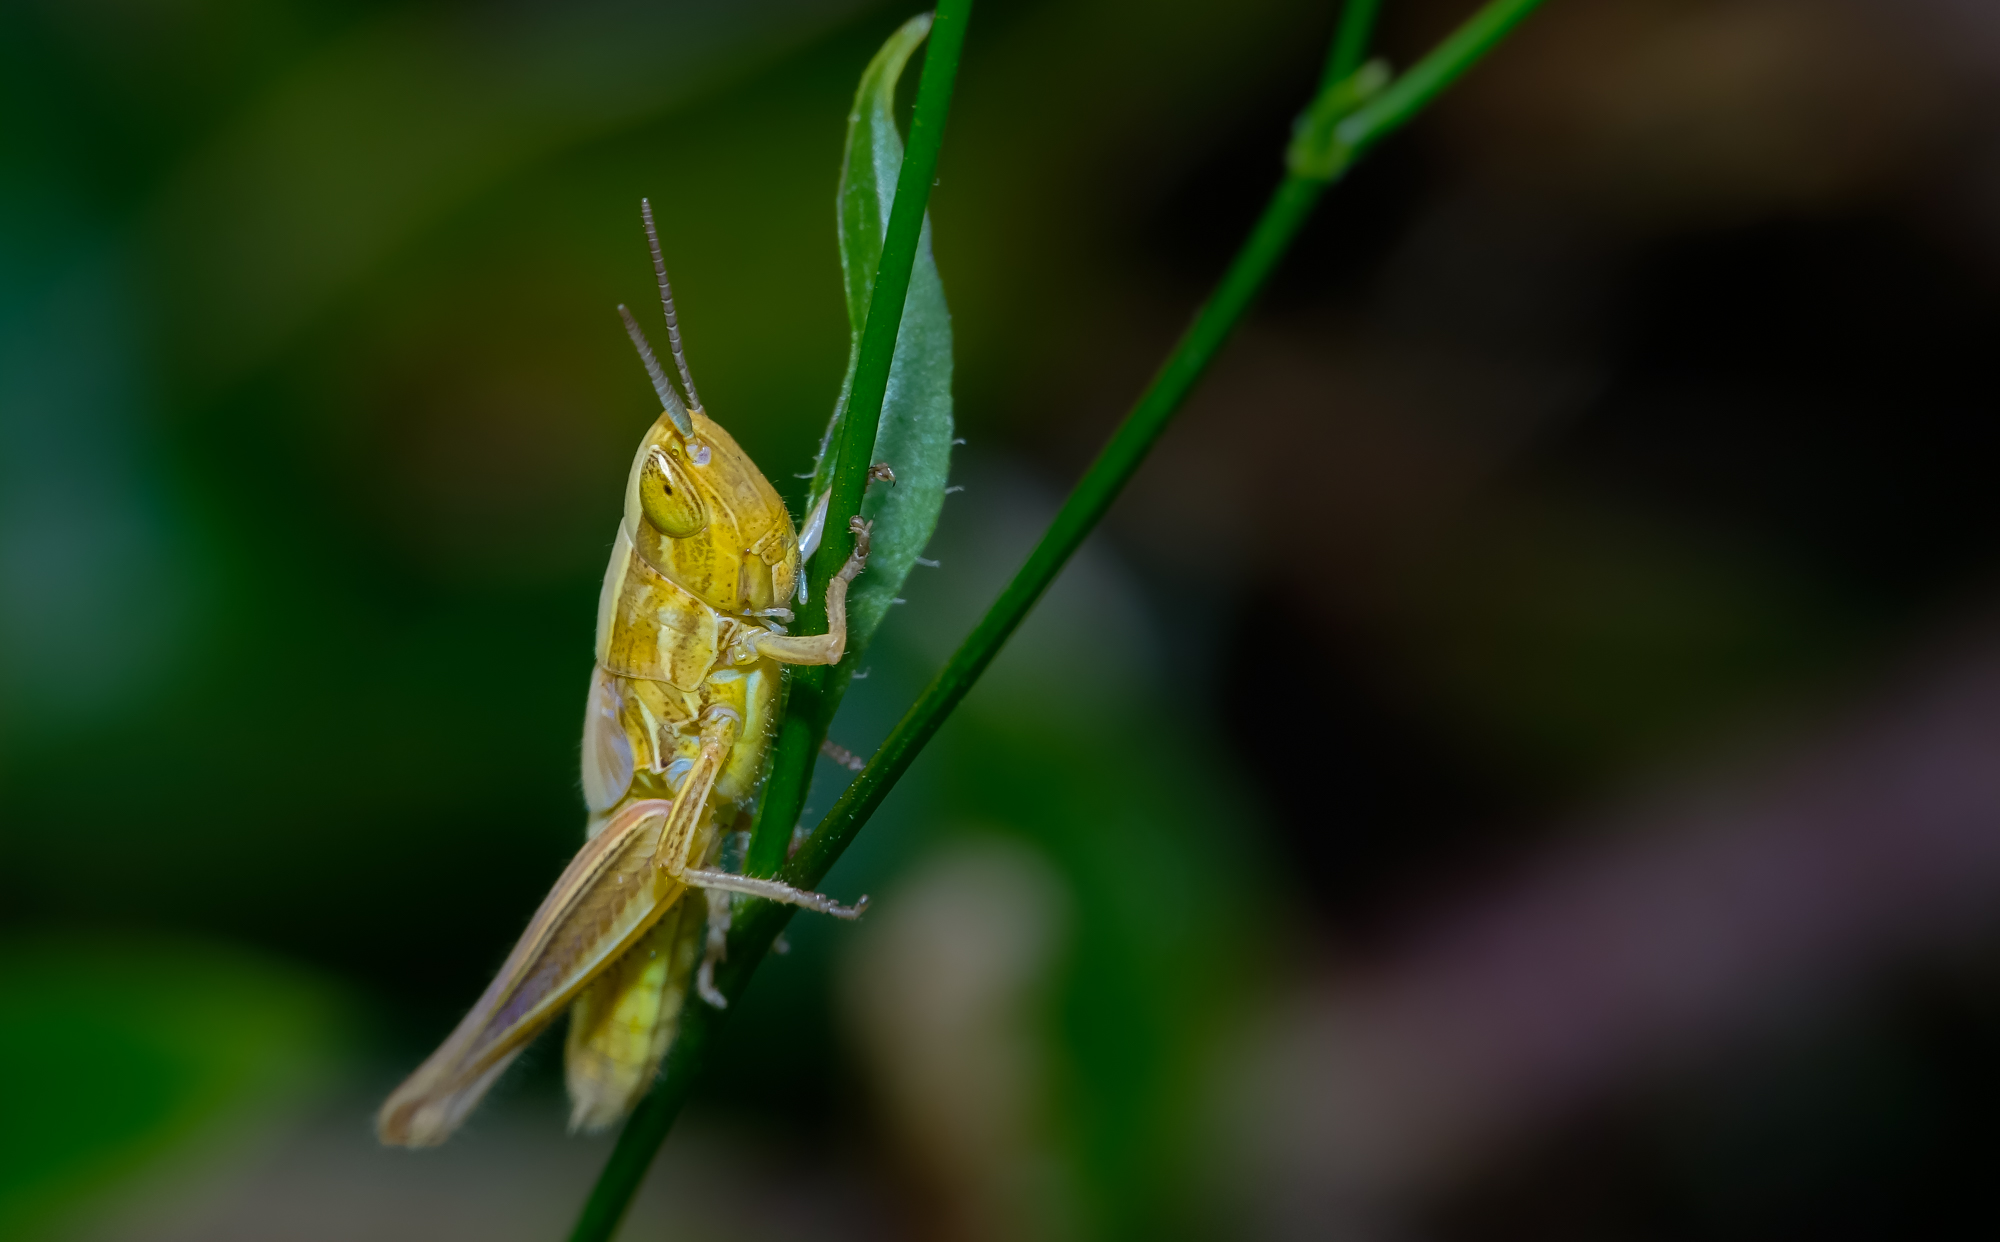
nature, photography, flower, green, insect, macro, fauna, invertebrate, close up, animals, mantis, naturaleza, damselfly, grasshopper, locust, ggl1, gaby1, xovesphoto, sonydscrx10iii, sonyrx10iii, rx10iii, rx10m3, animales, hoyamacro, saltamontes, hoyapro1, macro photography, arthropod, plant stem, net winged insects, cricket like insect